Nicolas Petrovic

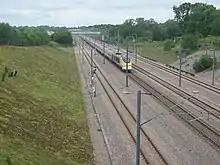
Eurostar train heading to London, in Kent, in May 2009

Petrovic joined Eurostar in August 2003 as Director of Customer Service. He became Chief Operating Officer ("directeur général de l’exploitation d'Eurostar") in 2006, and replaced Richard Brown as the Chief Executive ("directeur général d'Eurostar") in April 2010. Eurostar has 1,700 employees, with 850 in London.